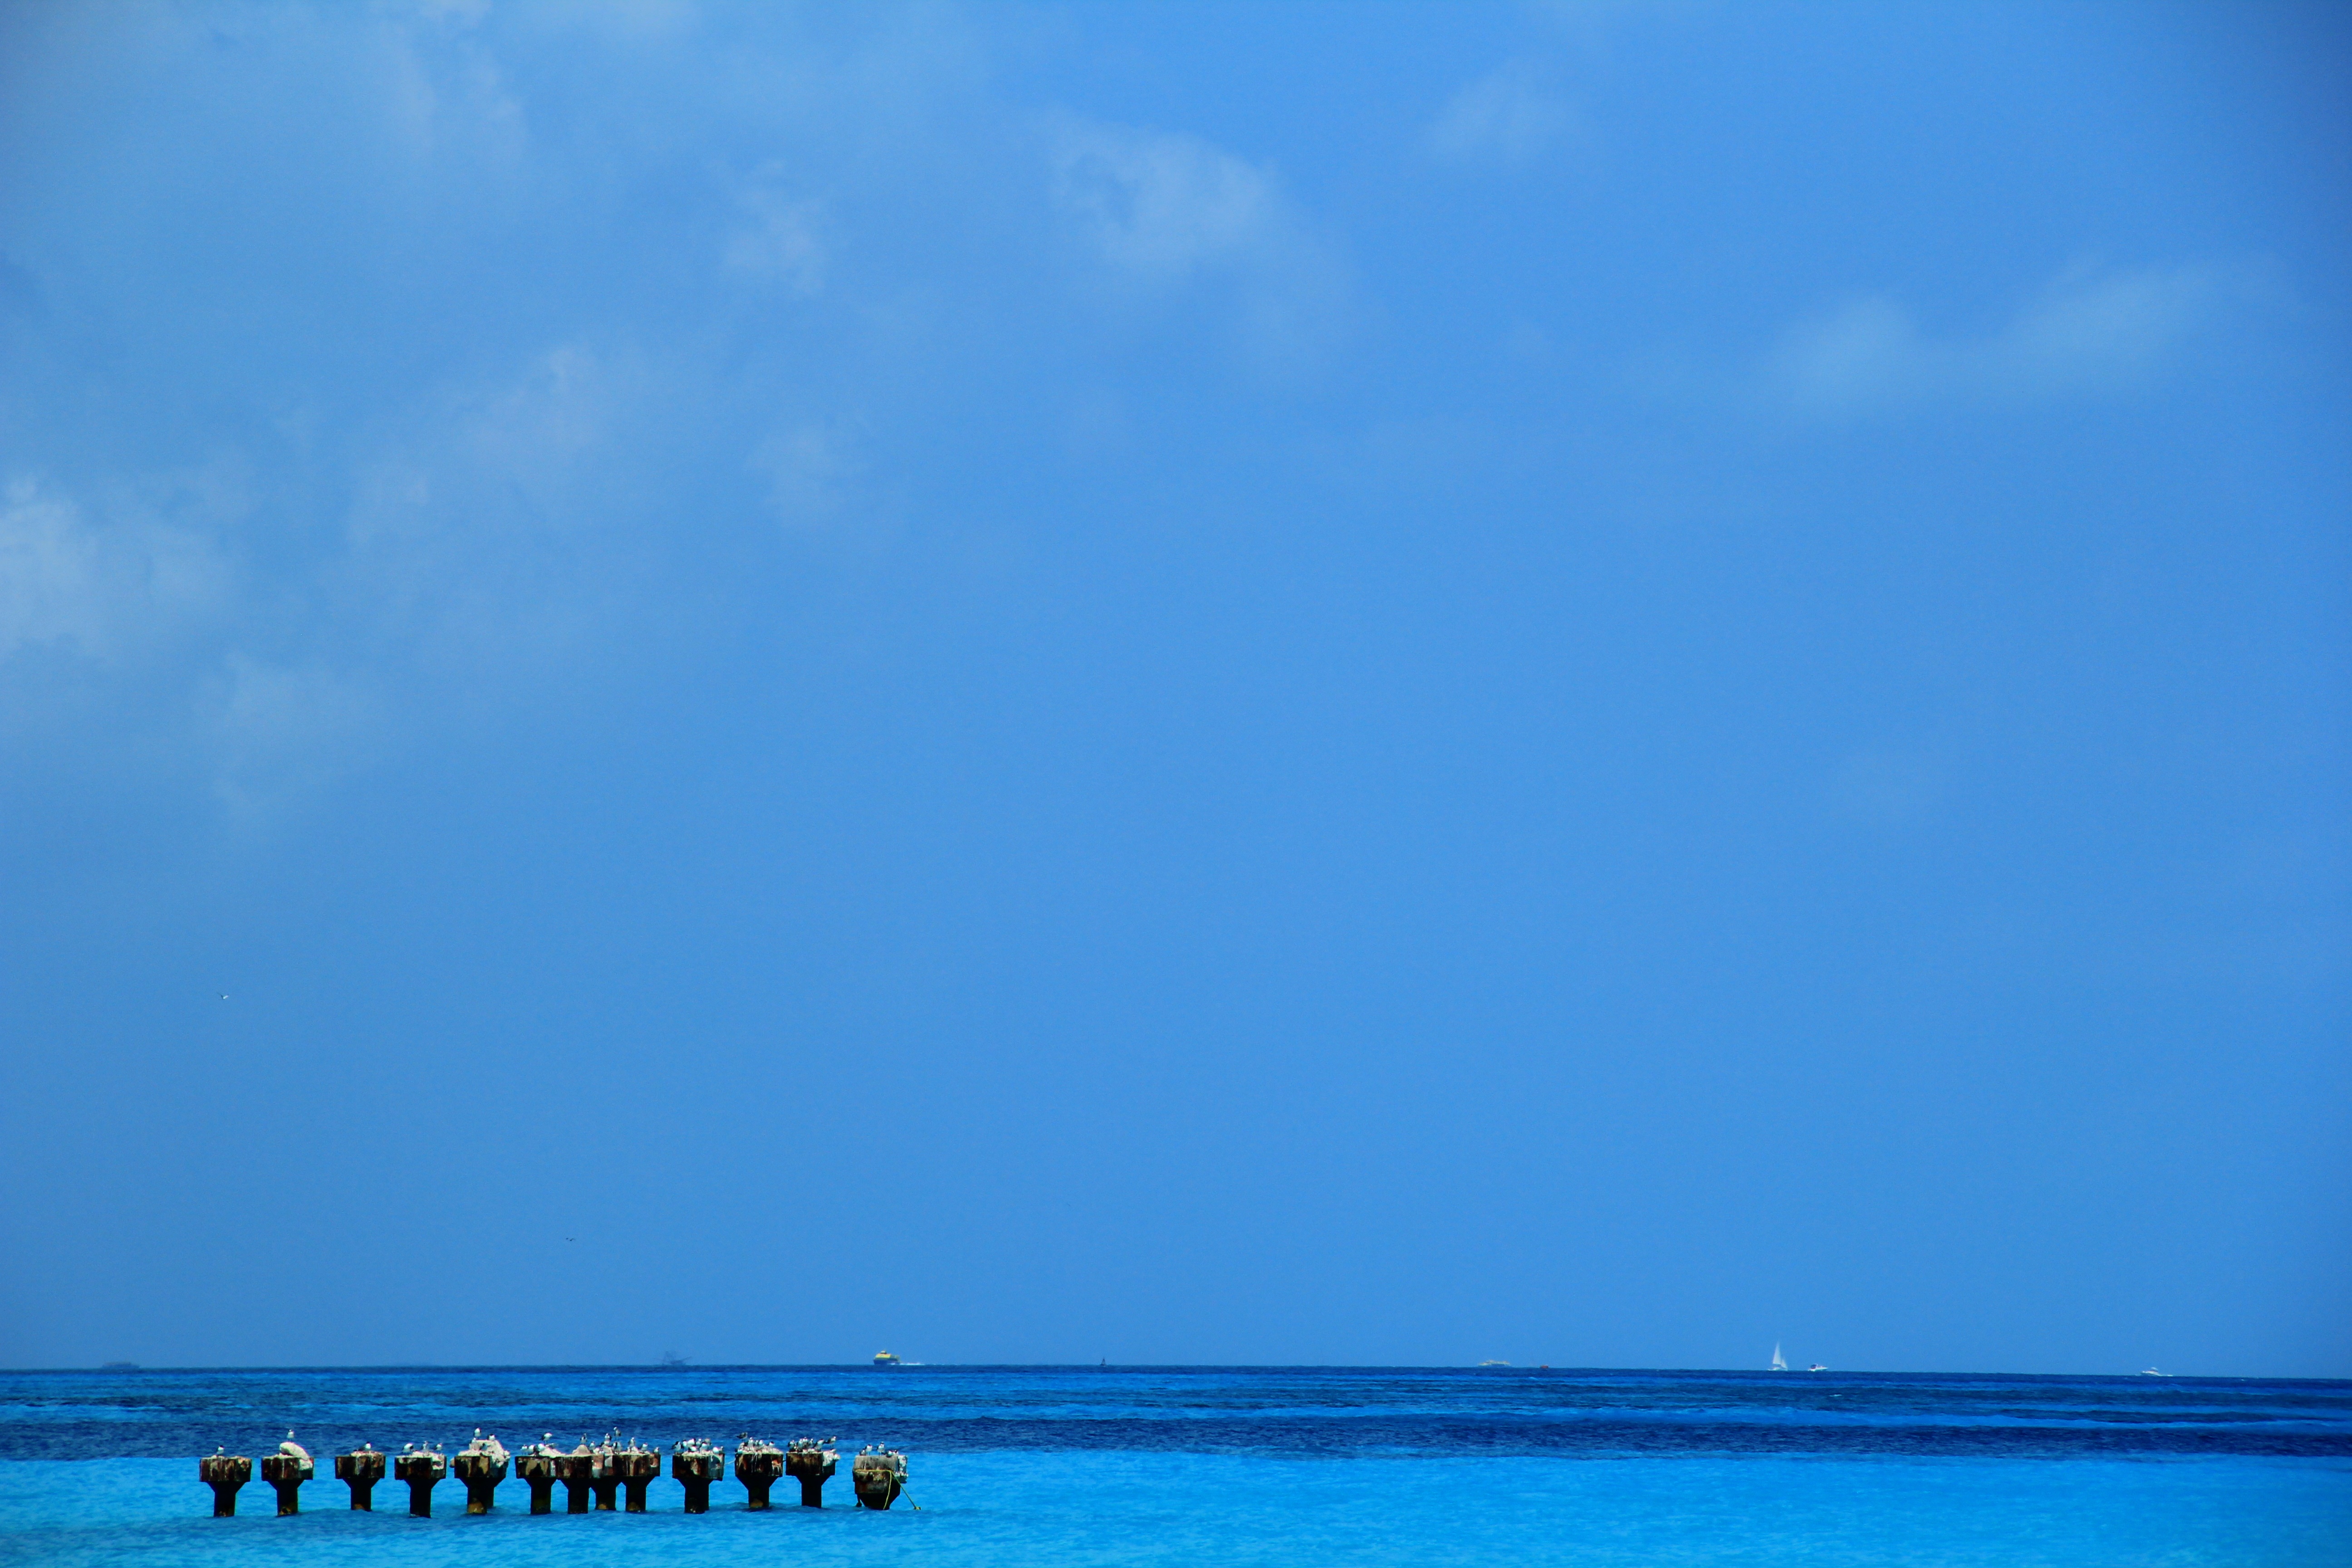
beach, landscape, sea, coast, water, nature, ocean, horizon, cloud, lighthouse, sky, shore, wave, summer, dusk, sailing, peace, lagoon, calm, bay, island, blue, body of water, waves, costa, wind wave